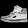
Label: Sneaker